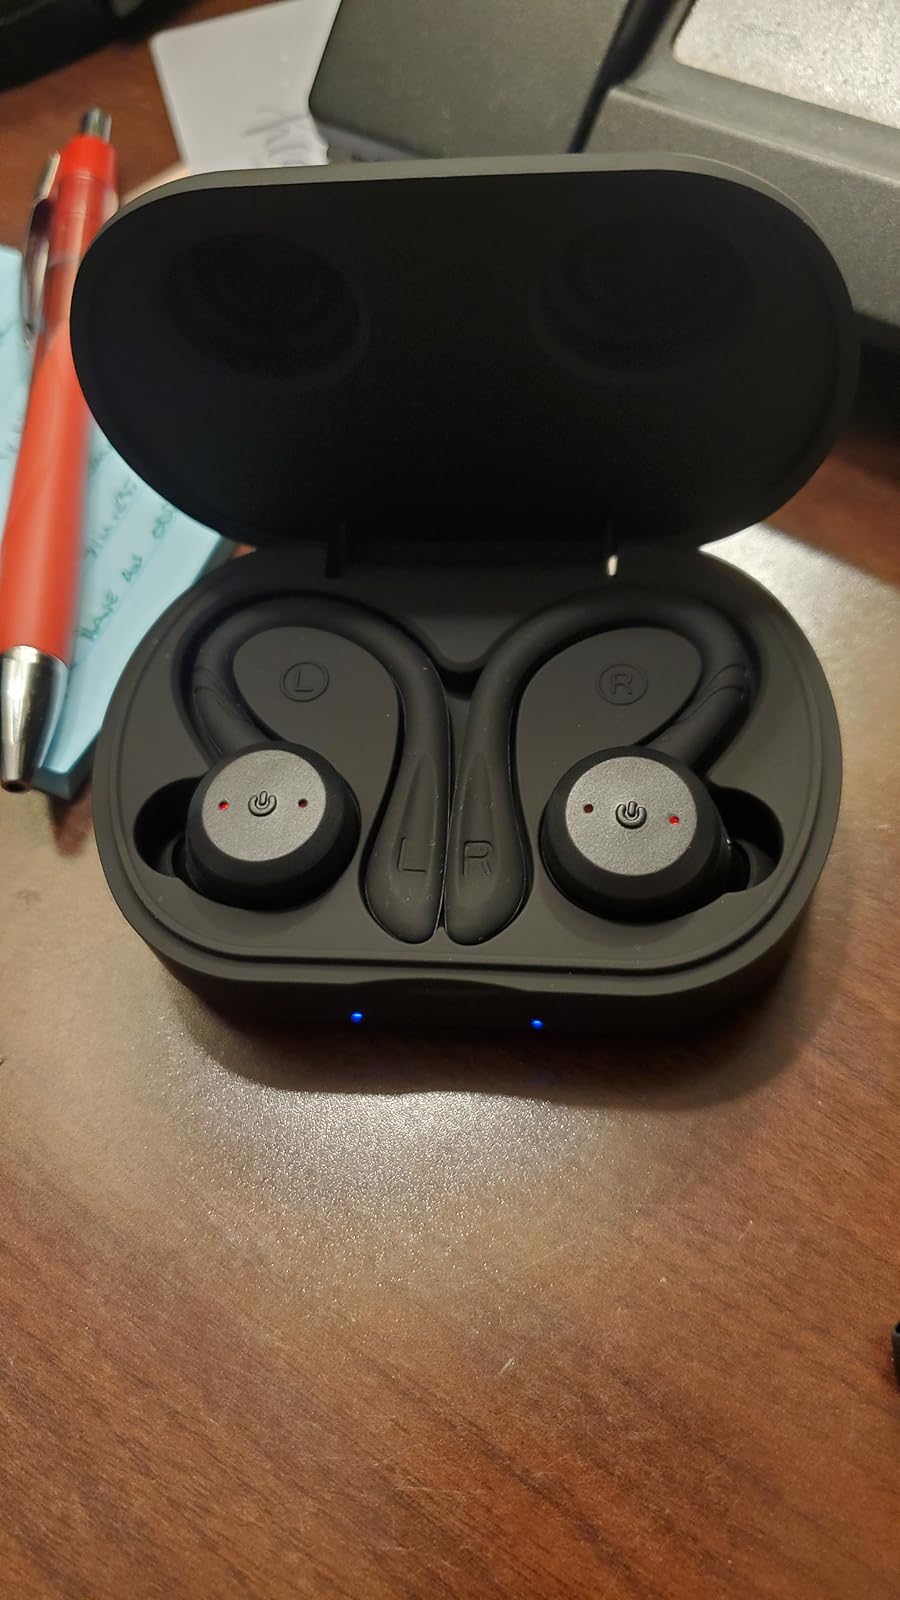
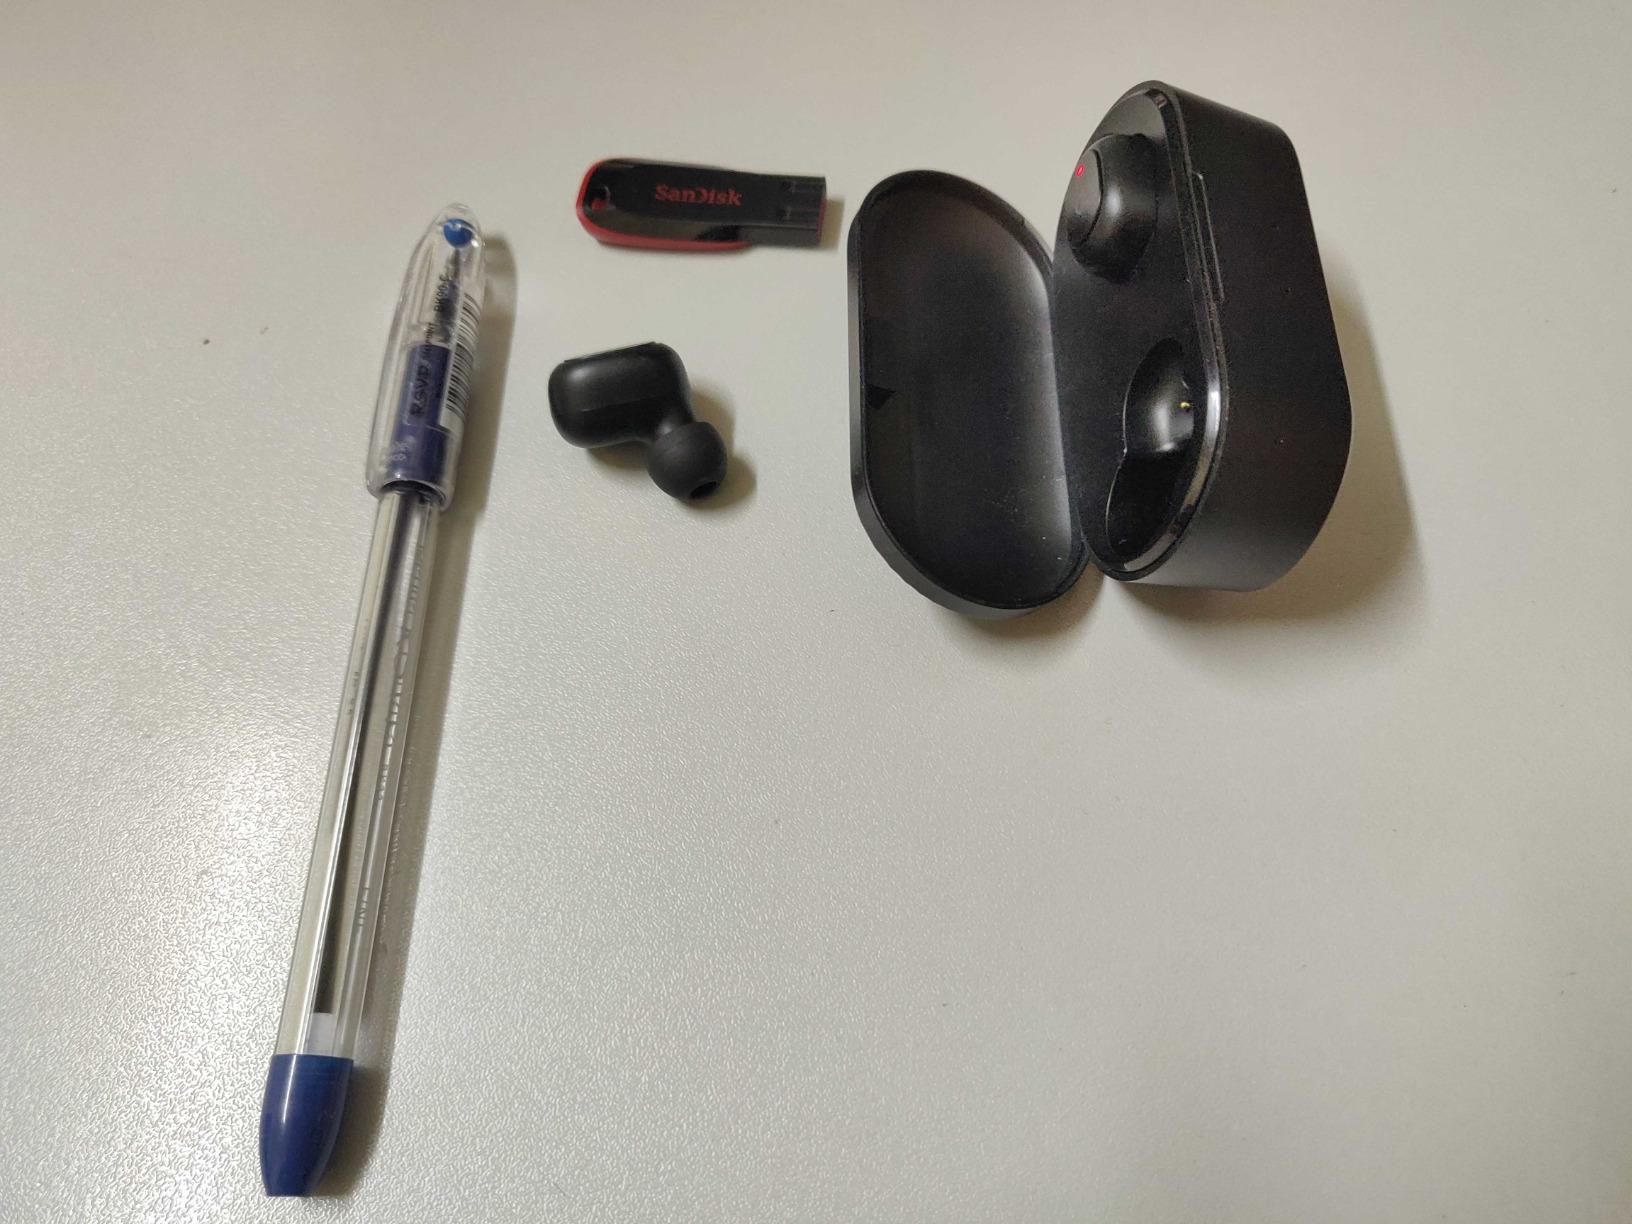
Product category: earbuds
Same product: no